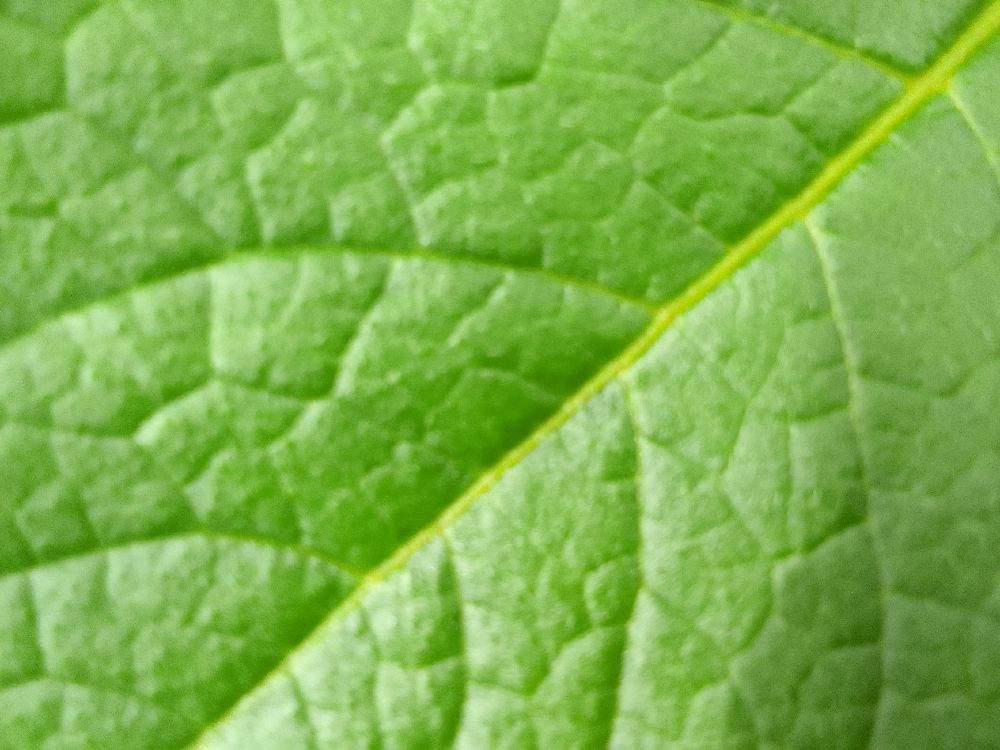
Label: Healthy